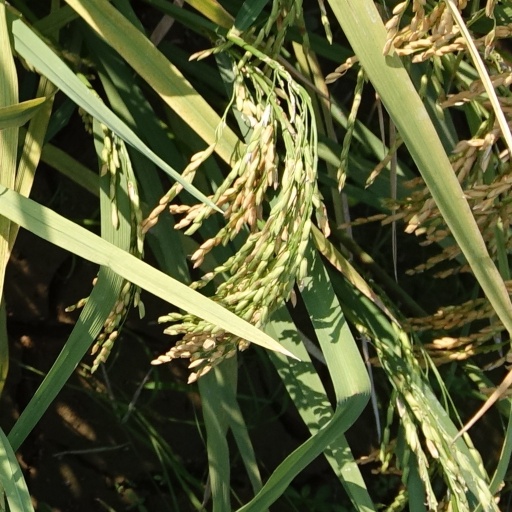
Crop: rice